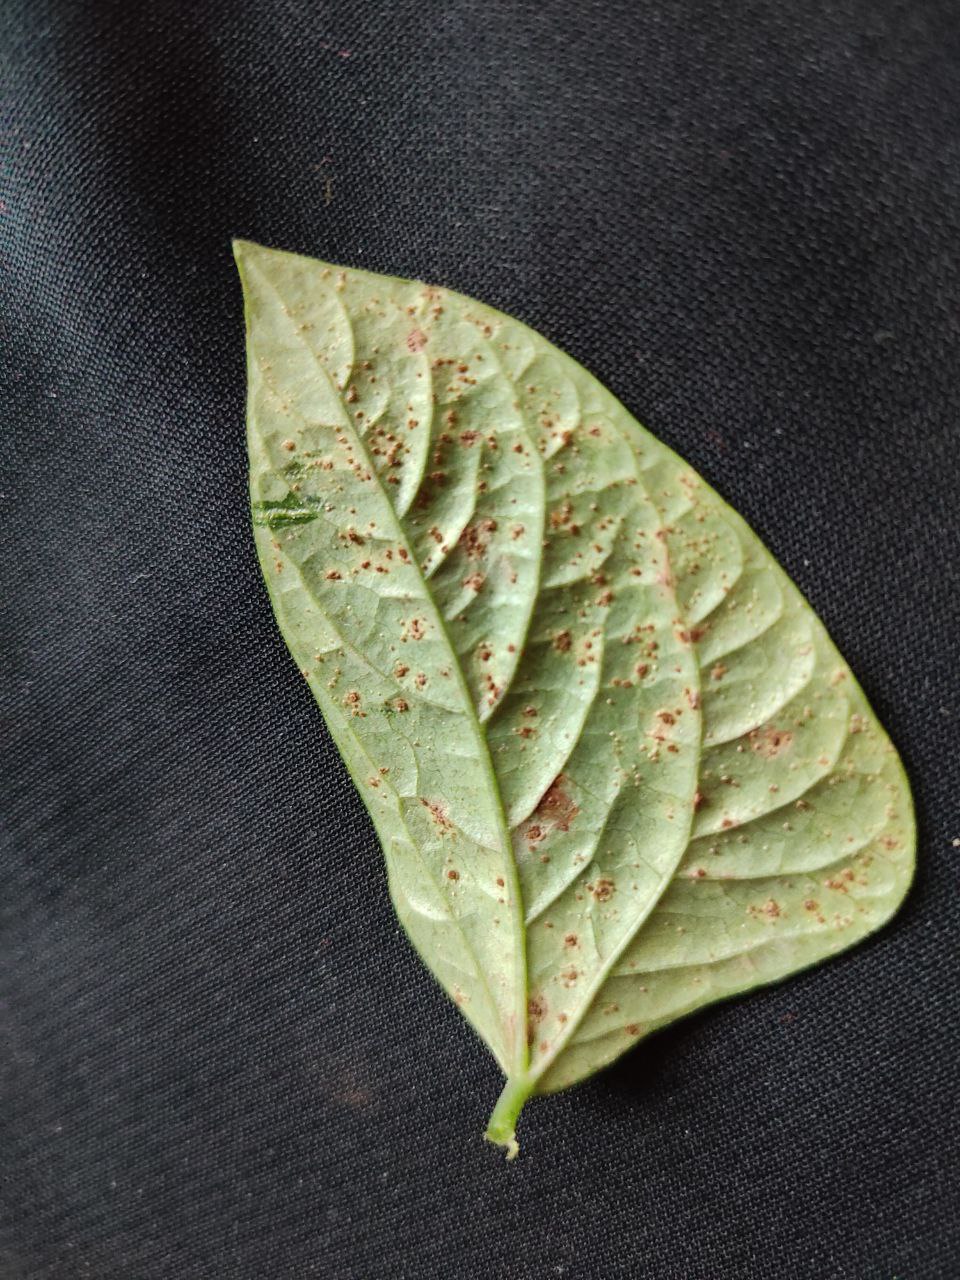
Crop: cowpea
Leaf condition: Septoria leaf spot